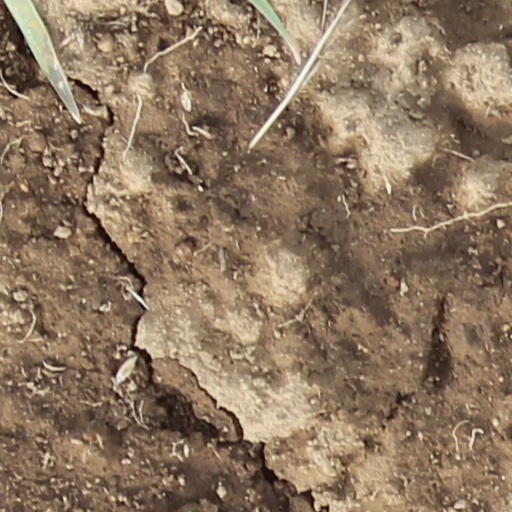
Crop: wheat